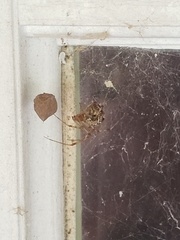
Species: Parasteatoda_tepidariorum